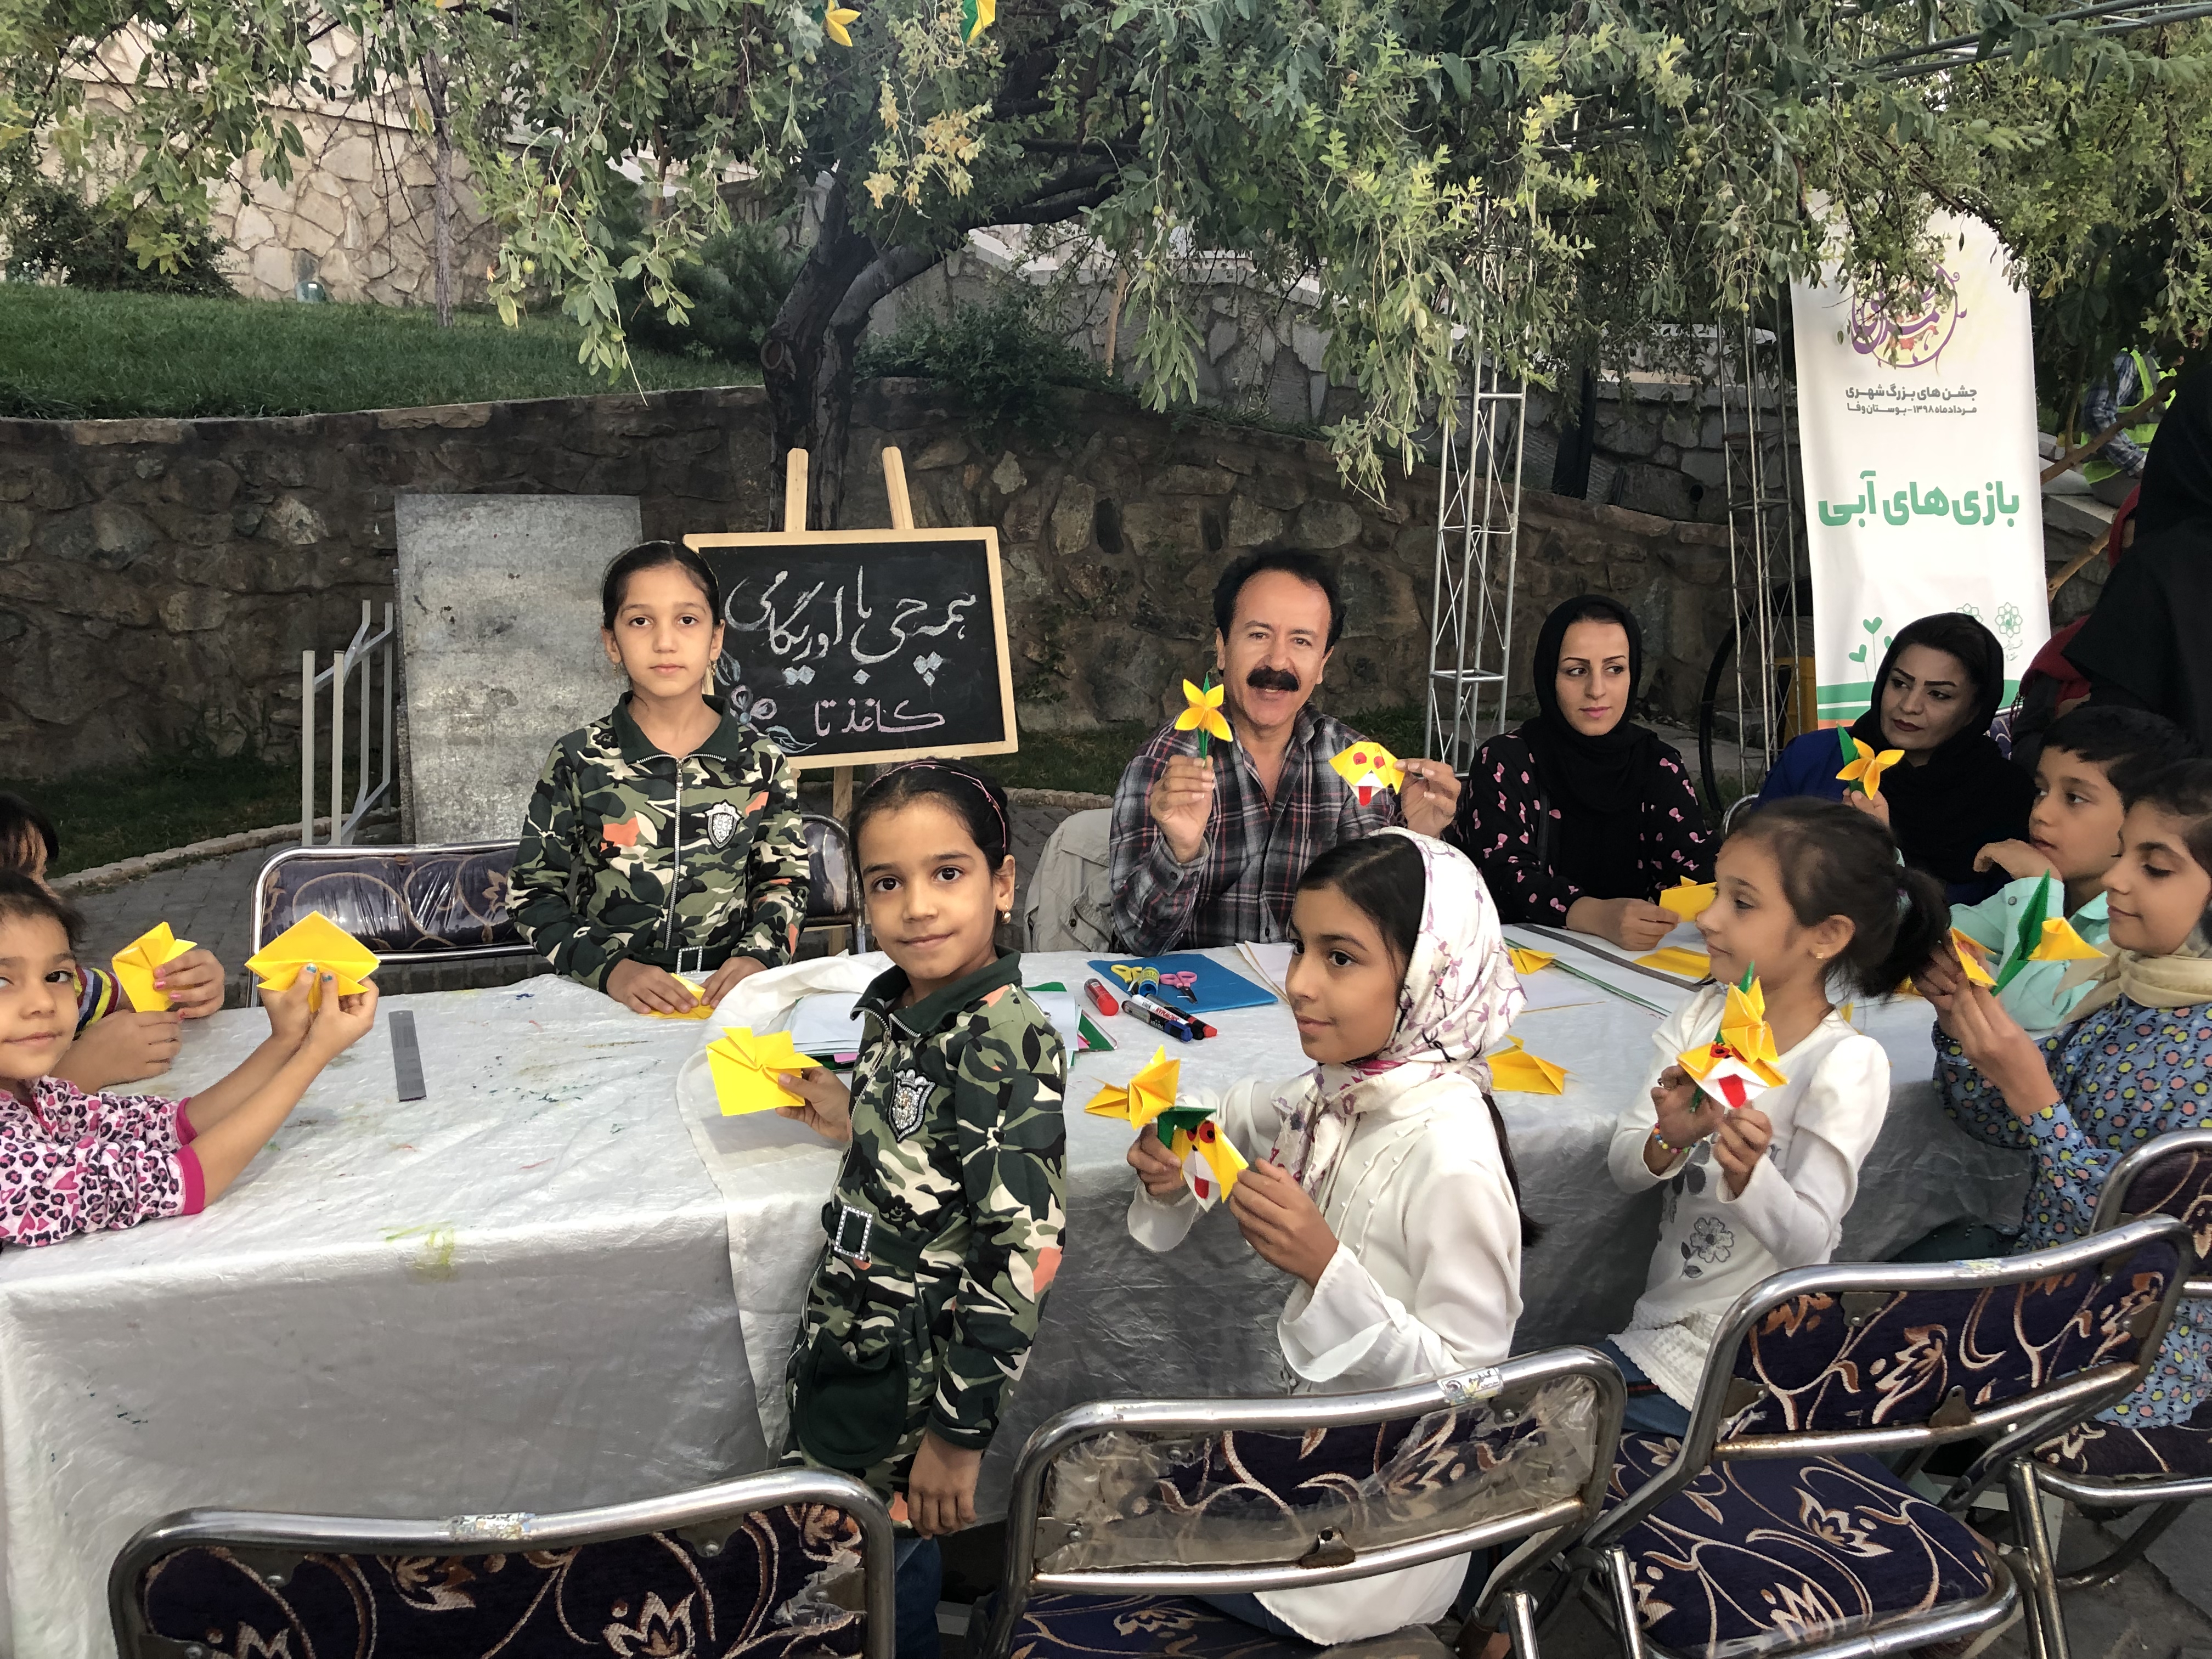
natural, community, event, adaptation, leisure, child